Tropical Storm Claudette (2021)

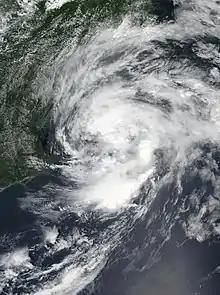
Tropical Storm Claudette at its secondary peak intensity on June 21 along the North Carolina coastline

Tropical Storm Claudette was a weak tropical cyclone that caused heavy rain and tornadoes across the Southeastern United States in June 2021, leading to severe damage. The third named storm of the 2021 Atlantic hurricane season, Claudette originated from a broad trough of low pressure over the Bay of Campeche on June 12. The disturbance moved erratically over the region for the next several days, before proceeding northward with little development due to unfavorable upper-level winds and land interaction. Despite this, the National Hurricane Center (NHC) initiated advisories on it as a Potential Tropical Cyclone late on June 17, due to its imminent threat to land. The disturbance finally organized into Tropical Storm Claudette at 00:00 UTC on June 19 just before landfall in southeast Louisiana. Claudette weakened to a depression as it turned east-northeastward before moving through Mississippi, Alabama, Georgia, and South Carolina. Baroclinic forcing then caused Claudette to reintensify into a tropical storm over North Carolina early on June 21 before it accelerated into the Atlantic Ocean later that day. Soon afterward, it degenerated into a low-pressure trough on the same day, before being absorbed into another extratropical cyclone on the next day.